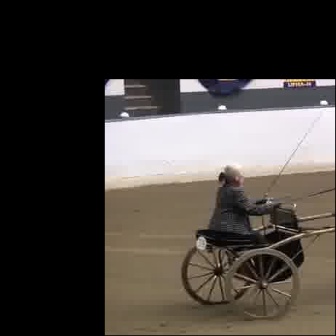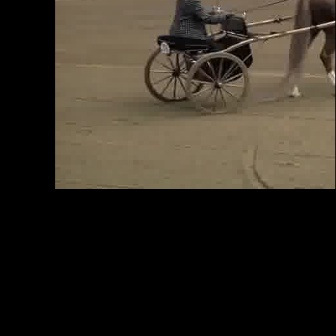
  Please identify the target specified by the bounding box [181,196,304,319] in the first image and locate it in the second image. Return the coordinates in [x_min,y_min,x_max,y_max] format.
Answer: [143,4,252,113]